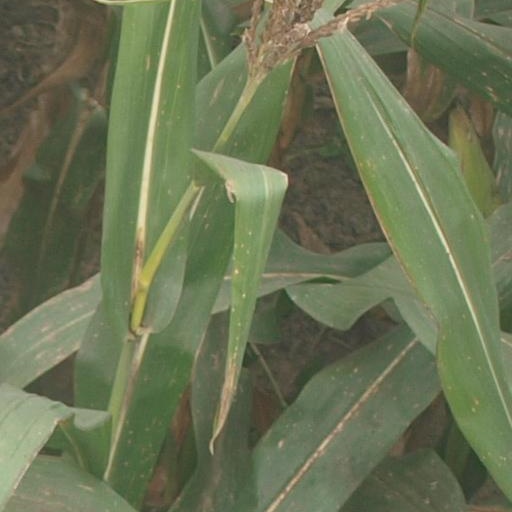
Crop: maize; corn